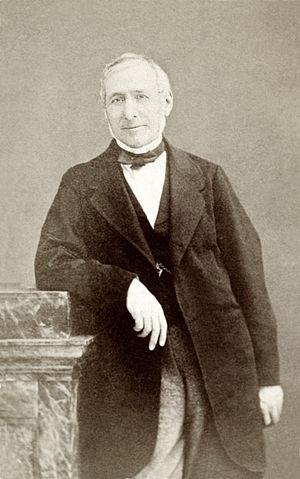
Alphonse Pyrame de Candolle (1806 - 1893), botaniste suisse.
Prodromus systematis naturalis regni vegetabilis est un important traité de botanique, publié entre 1824 et 1873.
Alphonse Louis Pierre Pyrame de Candolle, né le 28 octobre 1806 à Paris et mort le 4 avril 1893 à Genève, est un botaniste franco-suisse.